Truro

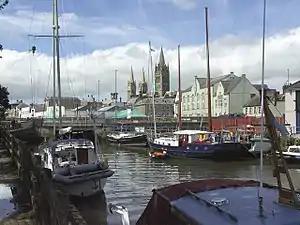
River Kenwyn which converges with the Allen to become the River Truro

Through those prosperous times Truro remained a social centre. Among the many notables were Richard Lander, the first European explorer to reach the mouth of the River Niger in Africa and was awarded the first gold medal of the Royal Geographical Society, and Henry Martyn, who read mathematics at Cambridge, was ordained and became a missionary, translating the New Testament into Urdu and Persian. Others include Humphry Davy, educated in Truro and the inventor of the miner's safety lamp, and Samuel Foote, an actor and playwright from Boscawen Street.